History of the Charlotte Hornets

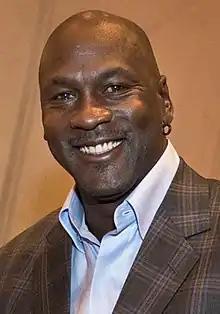
Jordan became the majority owner of the Bobcats franchise in 2010

The Johnson–Mourning era came to an end as the Hornets traded Mourning to the Miami Heat for forward Glen Rice, center Matt Geiger, and guard Khalid Reeves. Glen Rice would make an immediate impact after joining the Hornets, leading the team in scoring and points-per-game during the 1995–96 season. While Rice and Johnson provided high-powered scoring, Geiger tied with Johnson for the team lead in rebounds, and All-Star guard Kenny Anderson ran the point for the injured Muggsy Bogues. The Hornets were competitive, but failed to qualify for the playoffs during the season, again finishing with a record. Bristow resigned at the end of the season, and was replaced by NBA legend Dave Cowens.